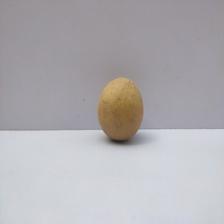
Size: Medium